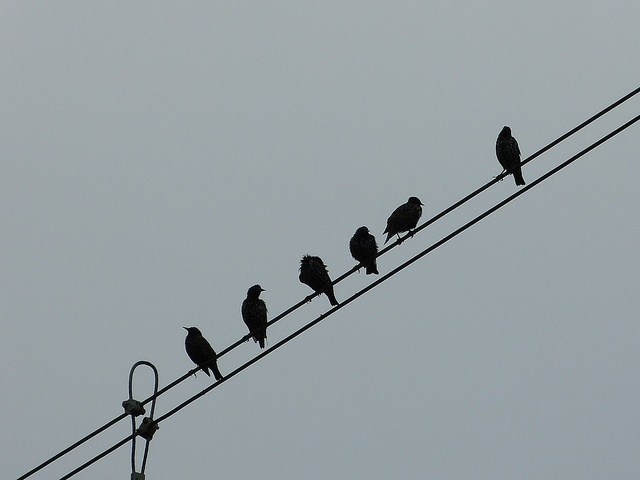
A flock of birds sitting on top of a power line.
Six birds on an electrical wire one is by itself
Six birds could be electrocuted if the wire malfunctions.
A bunch of birds that are sitting on a wire.
some black birds are sitting on a wire and a gray sky